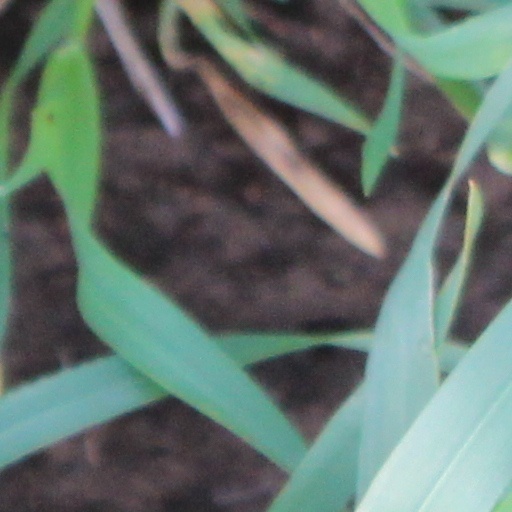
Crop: wheat